Control (management)

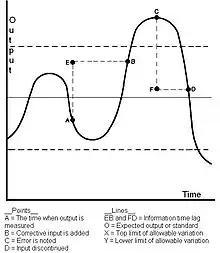
Oscillation and Feedback

Another problem of control relates to the improper timing of information introduced into the feedback channel. Improper timing can occur in both computerized and human control systems, either by mistakes in measurement or in judgment. The more rapid the system's response to an error signal, the more likely it is that the system could over adjust; yet the need for prompt action is important because any delay in providing corrective input could also be crucial. A system generating feedback inconsistent with current need will tend to fluctuate and will not adjust in the desired manner.